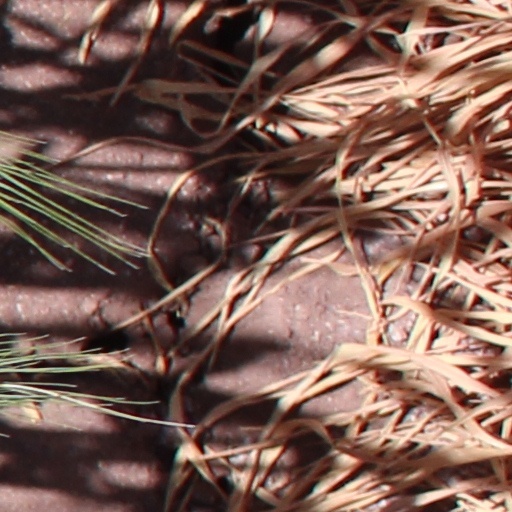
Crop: wheat